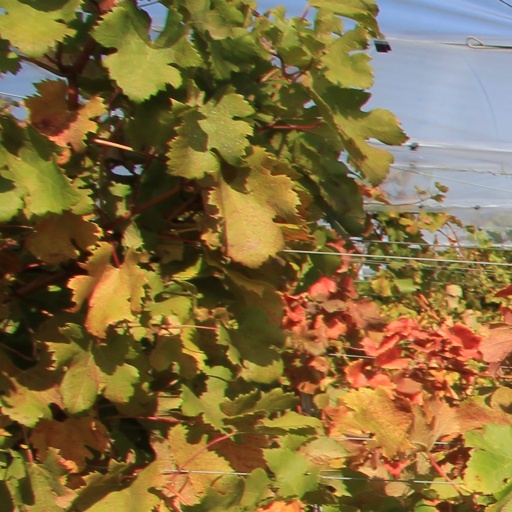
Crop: grape